Subodh Banerjee

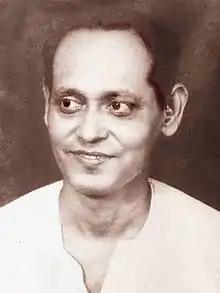

Subodh Banerjee (1918 – 16 September 1974) was an Indian politician, belonging to the Socialist Unity Centre of India. He introduced the "Gherao" principle as a formal mode of protest in the trade union sector of India while being the Labour Minister in the 1967 United Front Government in West Bengal. He was the PWD minister in the 1969 United Front Government of West Bengal. His lasting contribution was the removal of all statutes of "guardians and rulers" of the British Indian empire from public places in Kolkata. However, he appreciated the artistic value of many of them and stored them in some other public places not in the public view. He was called the "Gherao" minister and was recognised both by his friends and detractors as a 'scrupulously honest minister and a firebrand labour leader with incendiary oratorical skill'.